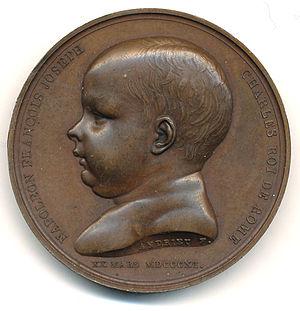
Médaille à l'effigie de Napoléon et Marie Louise, gravée par Andrieu d'après un dessin de Denon. Bronze, diamètre 41 mm, 1811 Revers gravé par Andrieu, pour la naissance du Roi de Rome
Jean Bertrand Andrieu, né à Bordeaux le 4 novembre 1761 et mort à Paris le 6 décembre 1822, est un sculpteur et médailleur français.
Napoléon François Joseph Charles Bonaparte, né le 20 mars 1811 au palais des Tuileries, à Paris, et mort le 22 juillet 1832 au palais de Schönbrunn, à Vienne, est le fils et l'héritier de Napoléon Iᵉʳ, empereur des Français, et de sa seconde épouse, Marie-Louise d'Autriche.
Marie-Louise Léopoldine Françoise Thérèse Josèphe Lucie de Habsbourg-Lorraine, archiduchesse d'Autriche, princesse de Hongrie et de Bohême, née le 12 décembre 1791 à Vienne et morte le 17 décembre 1847 à Parme, est impératrice des Français de 1810 à 1814, puis duchesse de Parme, Plaisance et Guastalla jusqu'en 1847.